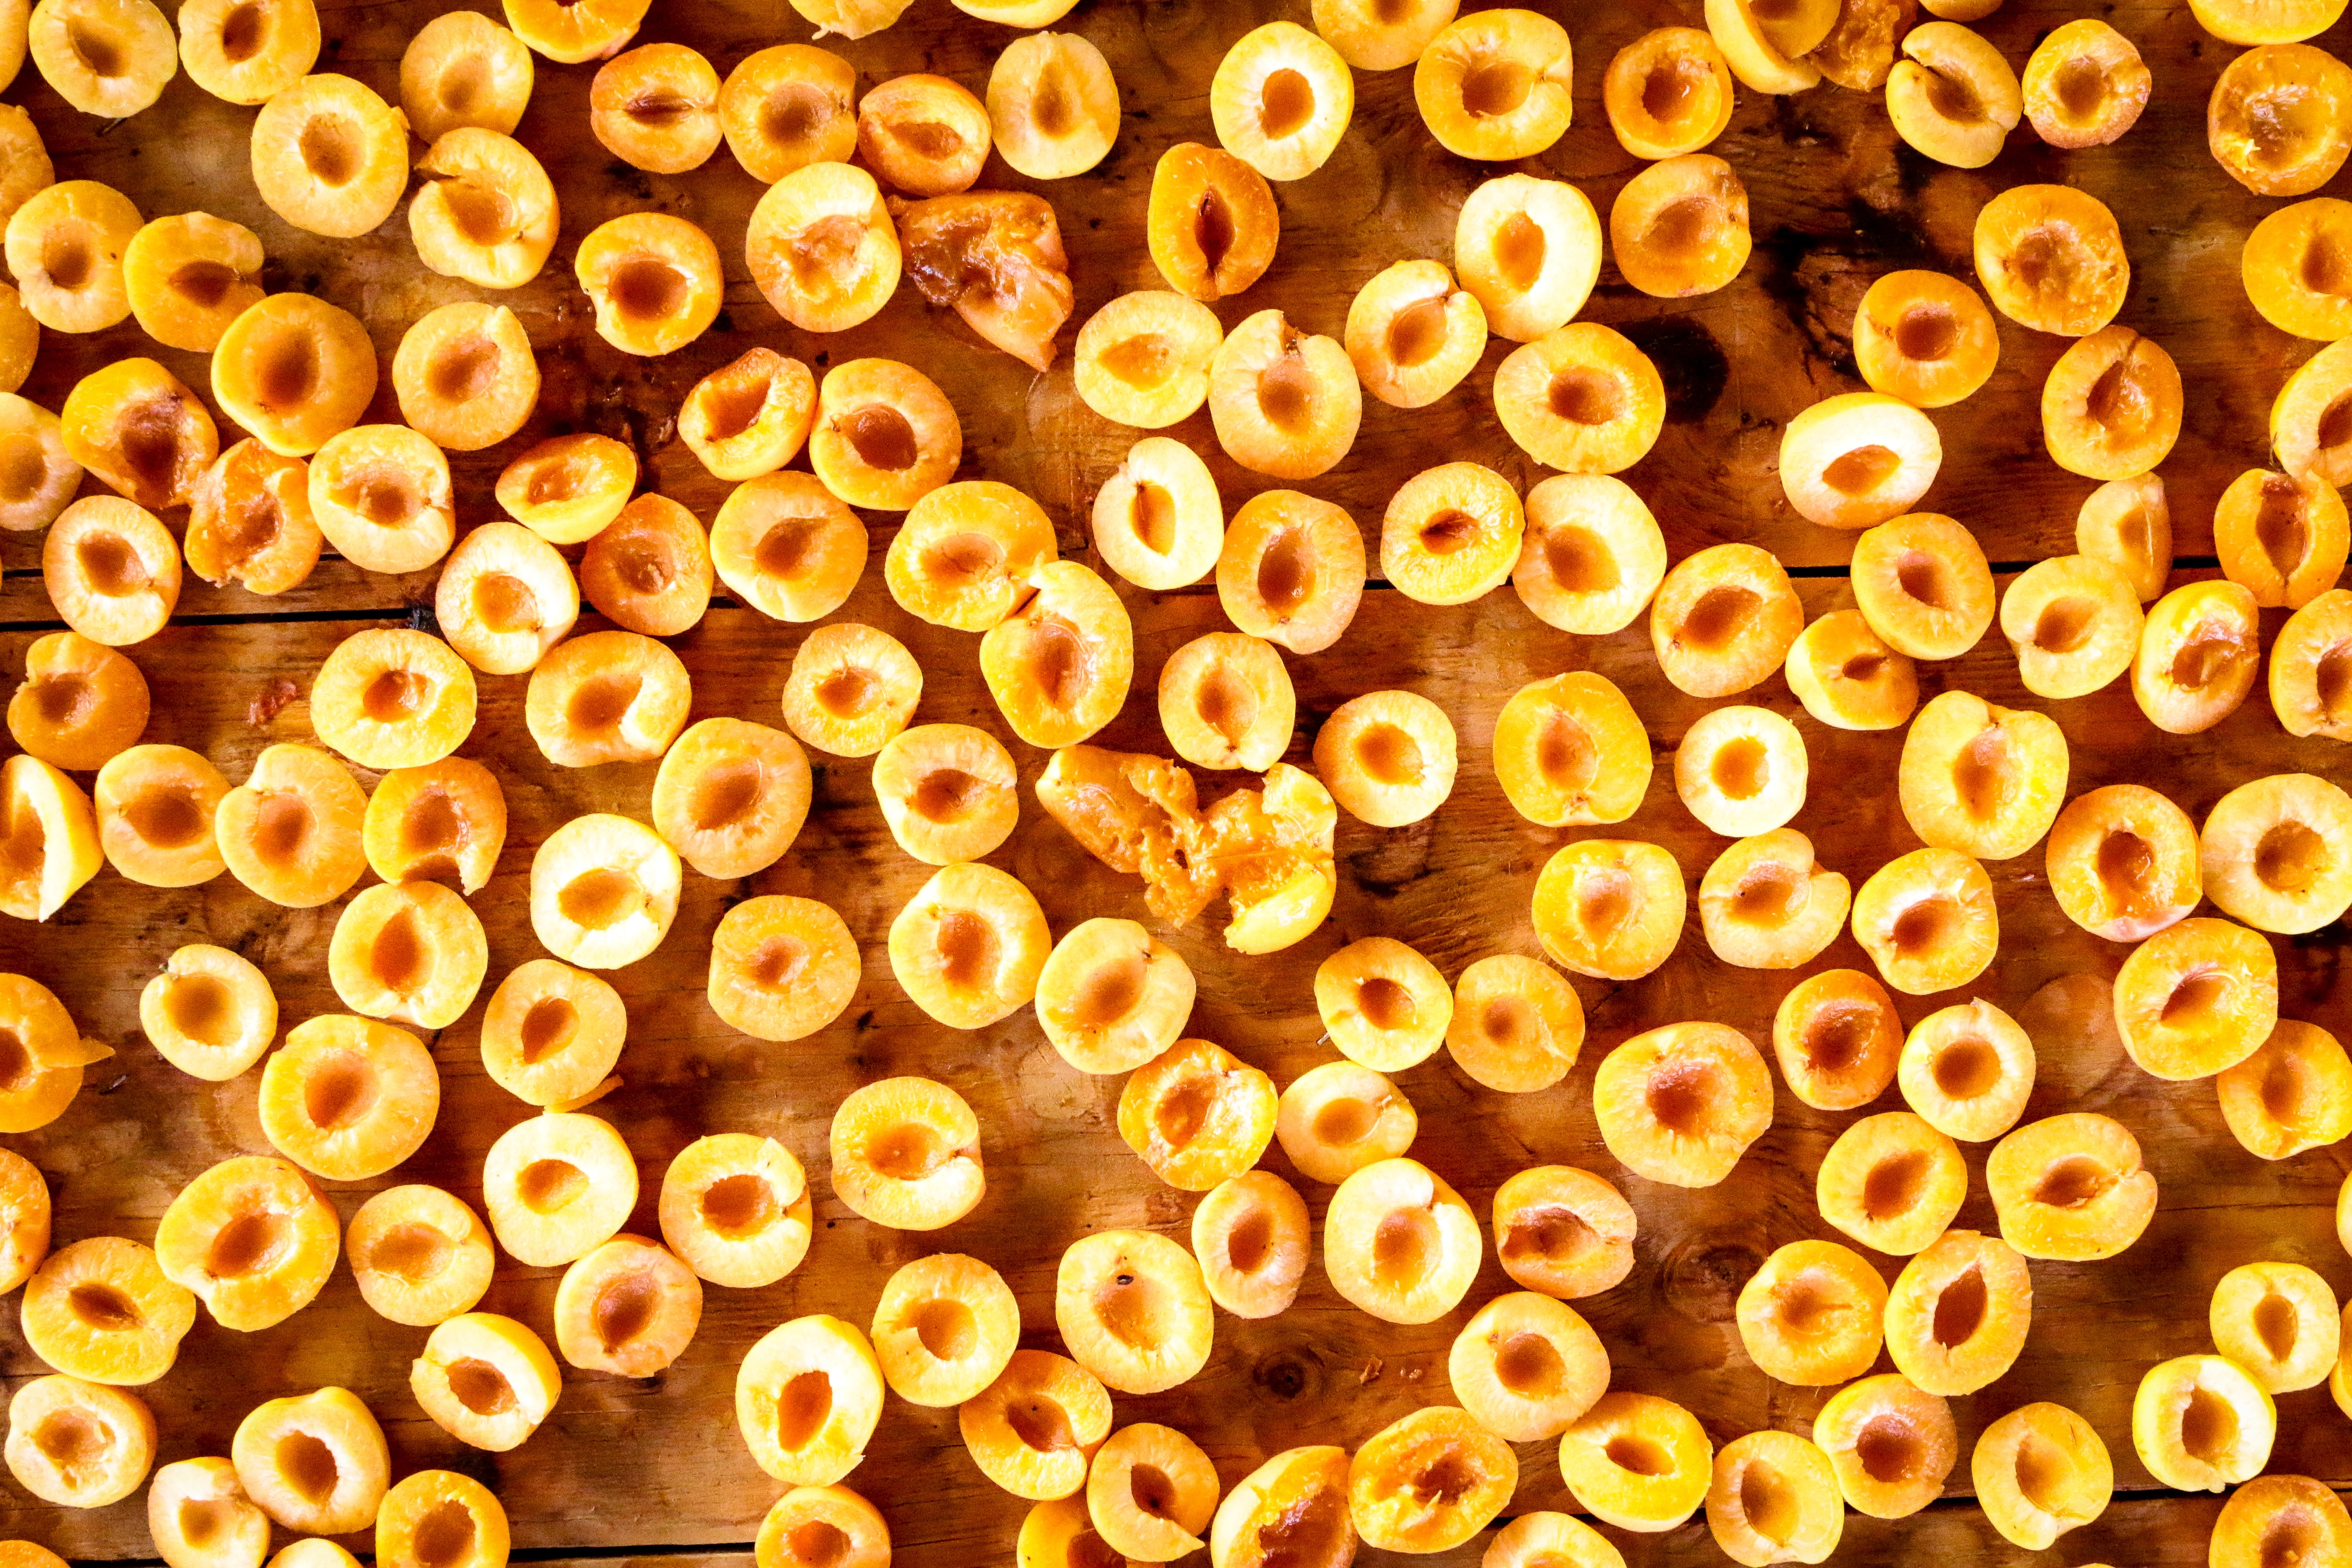
nature, fruit, number, summer, ripe, orange, pattern, food, produce, natural, fresh, yellow, healthy, delicious, circle, apricot, font, design, organic